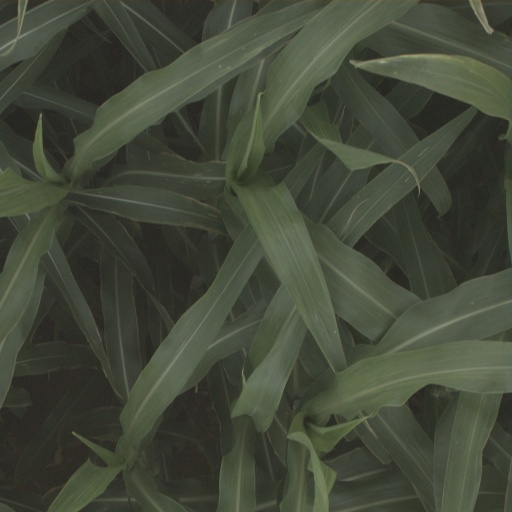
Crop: sorghum